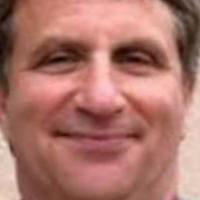
Age group: age 41-55